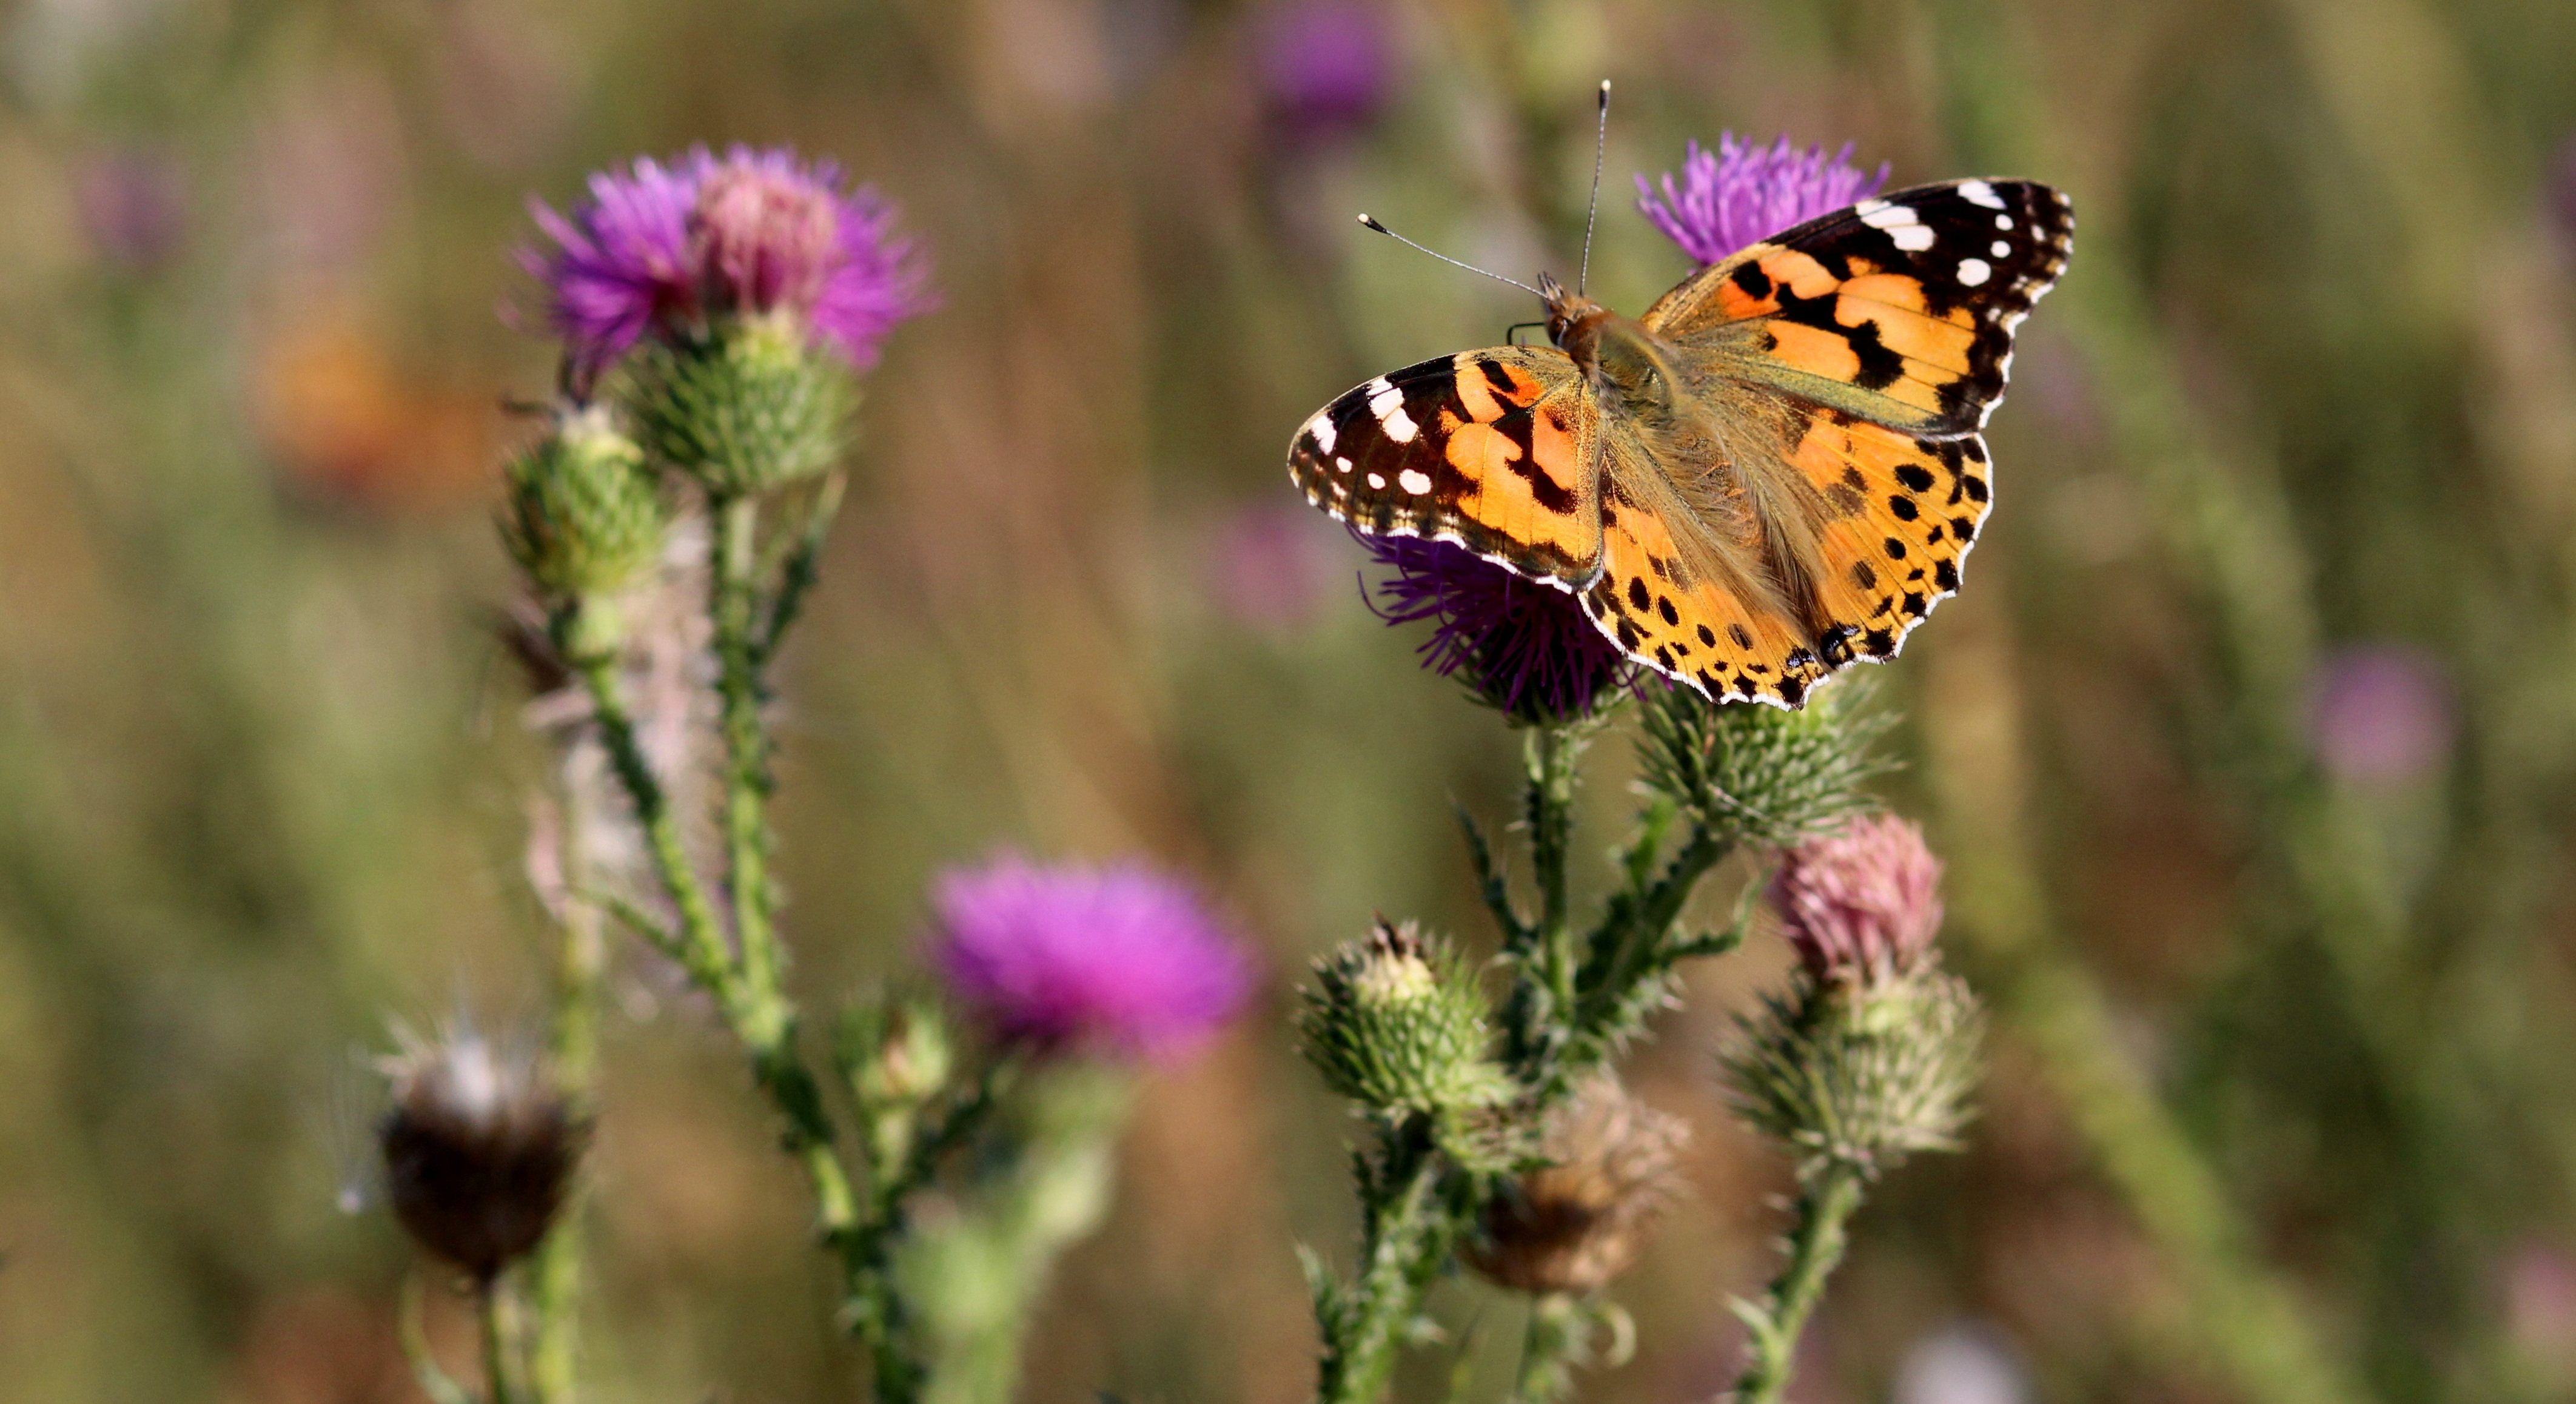
nature, plant, meadow, prairie, flower, wildlife, insect, botany, butterfly, flora, fauna, plants, invertebrate, wildflower, monarch butterfly, coloring, wings, thistle, insects, butterflies, nectar, macro photography, arthropod, pollinator, moths and butterflies, lycaenid